Embassy of Mexico, Madrid

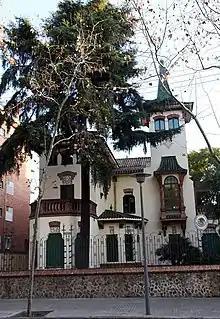
Consulate of Mexico in Barcelona

In addition to the Consular Section in Madrid and the consulate in Barcelona, the embassy also maintains honorary consulates throughout Spain. They are located in the following cities: